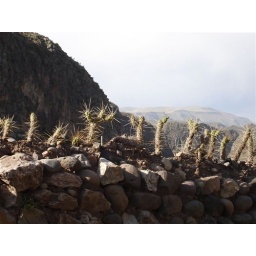
Common deterrents to climbing over a stone wall